Spanish invasion of Portugal (1762)

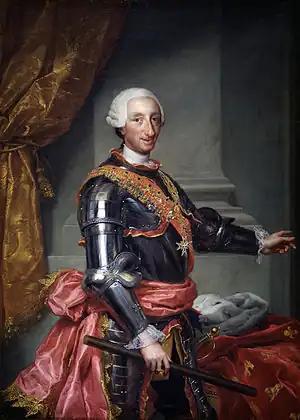
Charles III of Spain. He wrote to his Plenipotentiary Grimaldi during the peace negotiations in Paris, end of 1762: "I'd rather lose my dignity than to see my people suffer". It was during the invasion of Portugal -the main Spanish contribution to the Seven Years' War- that Spain suffered the highest human toll (around 25,000 soldiers). The surrender of Havana, represented 11,670 losses, including 5,000 of the garrison captured before being deported back to Spain.

Comparatively, during the Napoleonic campaign to conquer Portugal a few years later, in 1810–1811, the French army of Massena lost 25,000 men (of whom 15,000 dead from starvation and disease plus 8,000 deserters or prisoners) to the Anglo-Portuguese of Wellington and guerrillas. The similarities between the two invasions of Portugal (respectively in 1762 and 1810–11) go far beyond the coincidence of the number of casualties suffered by the invaders in both situations. Historian Esdaile wrote that Wellington's "...plan [of 1810–11] was one of the most perfect schemes of defence that have ever been devised... It exploited both the Portuguese capital's geographical situation and the poverty of the Portuguese countryside to the full, whilst at the same time bringing into play traditional responses to invasion in the Form of the ordinances and the devastation of the countryside in a scorched- Earth policy (a similar tactic had actually been Employed against the Spaniards as recently as 1762)."